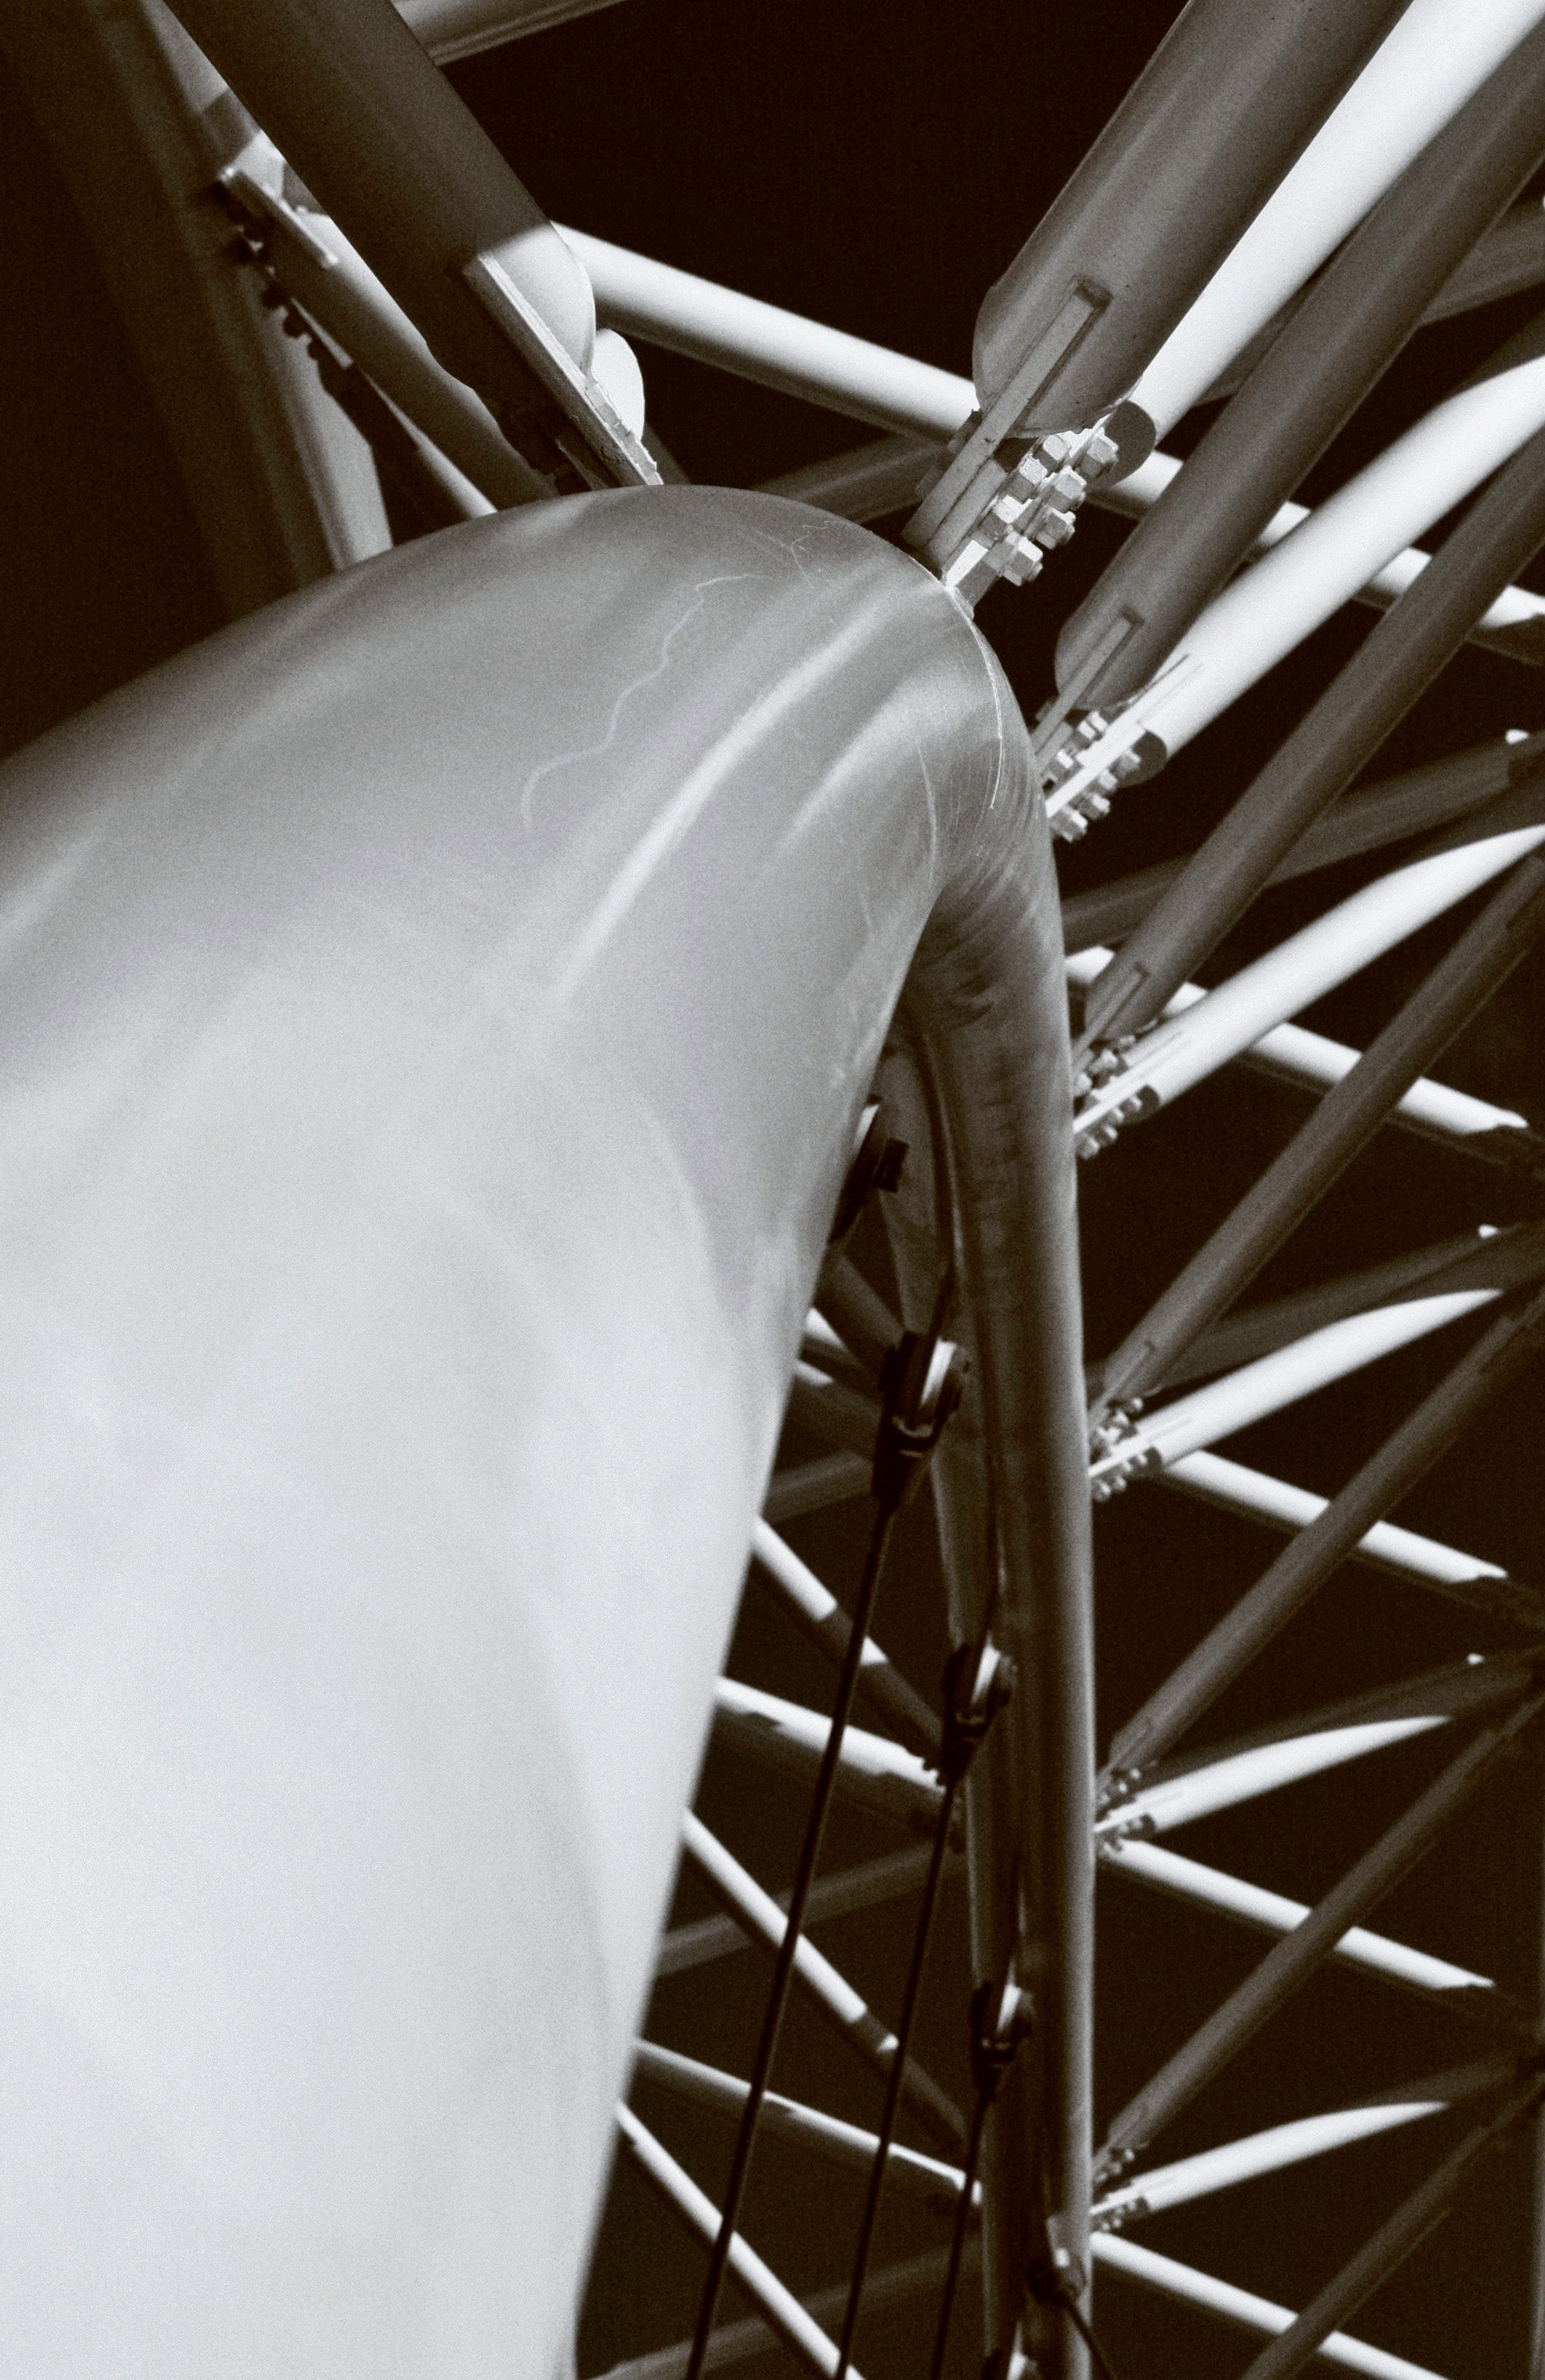
light, white, wheel, monochrome, tire, close up, design